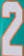
Number: 2